Rudolph Krejci

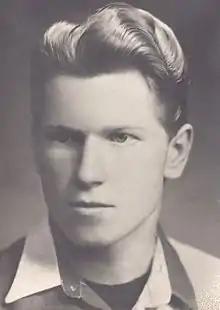
Portrait of Rudy Krejci 1946 in a football kit for Moravská Slavia, Brno, Czechoslovakia

Rudy Krejci was born in Hrušky, Moravia (then Czechoslovakia) in 1929. His father, a railwayman, was a Czechoslovak who received his basic education solely in German. His mother was a Moravian-Slovak with Czech education.